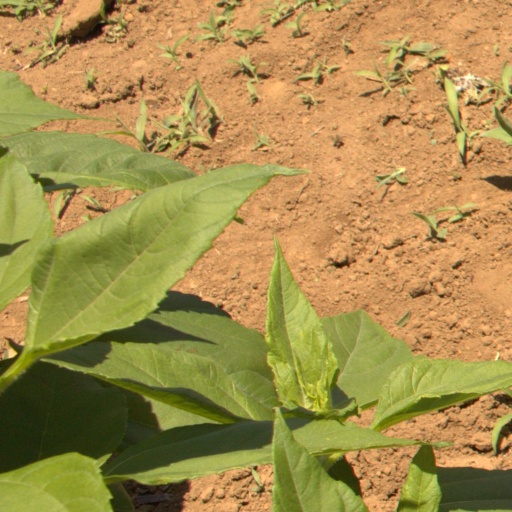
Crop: Jerusalem artichoke